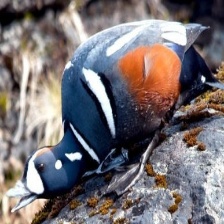
Species: HARLEQUIN DUCK
Scientific name: HISTRIONICUS HISTRIONICUS
ImageNet parent category: drake